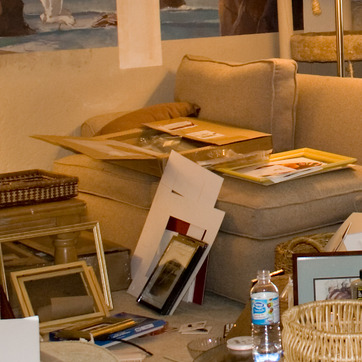
Material: paper